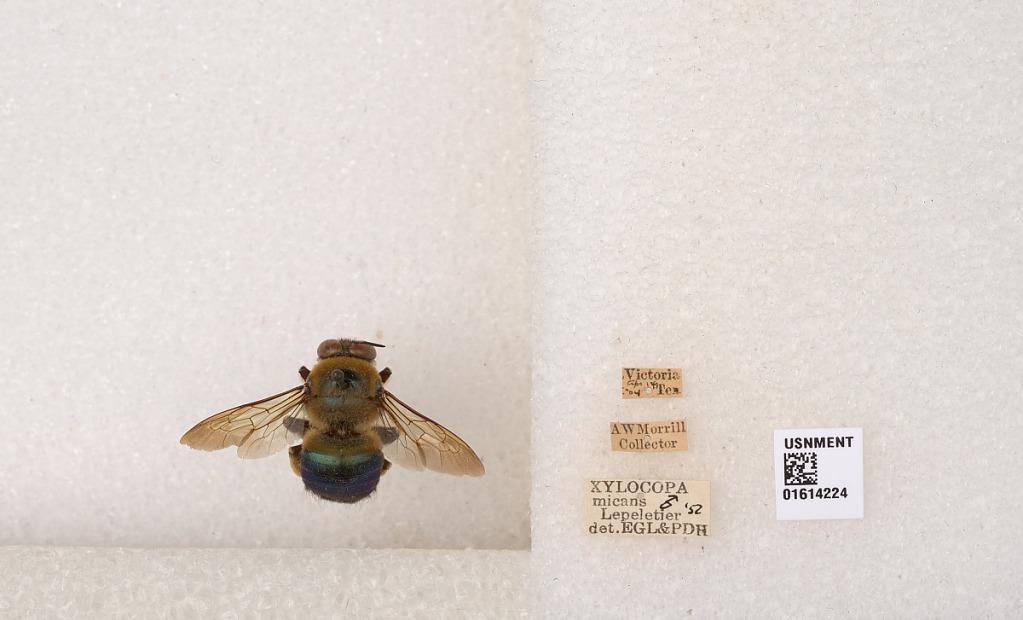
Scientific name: Xylocopa (Schonnherria) micans Lepeletier
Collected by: A. Morrill
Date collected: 1904-4-14
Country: United States
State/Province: Texas
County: Victoria
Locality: Victoria
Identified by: EGL